Richard Parker (congressman)

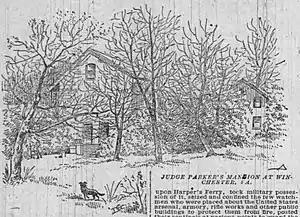
Judge Parker's Winchester mansion

Parker left the court in 1869, when the Union Army occupying Virginia shut courts down, and resumed practicing law in Winchester, Virginia, until his death there on November 10, 1893. He was interred in Mount Hebron Cemetery in Winchester.